Elizabeth Coxen

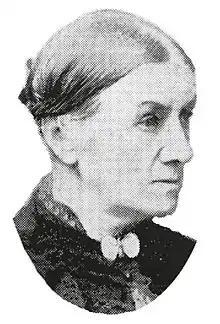
Coxen, before 1906

Elizabeth Frances Coxen ( 1825–1906) was an Australian naturalist and meteorologist.